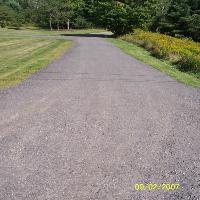
Weather: cloudy or overcast